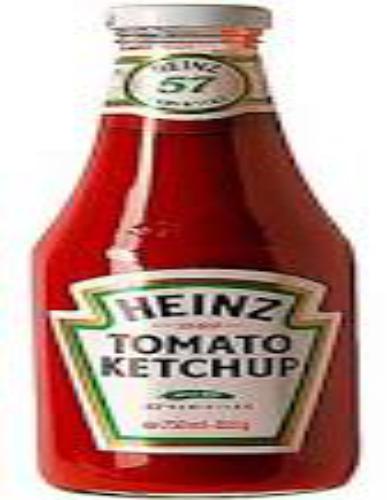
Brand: Heinz Tomato Ketchup
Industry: Food